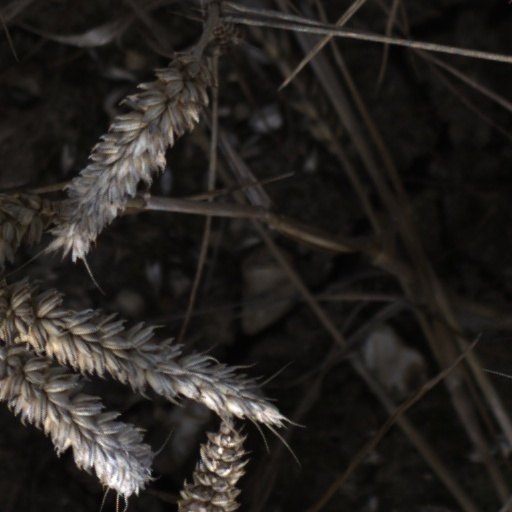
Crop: wheat